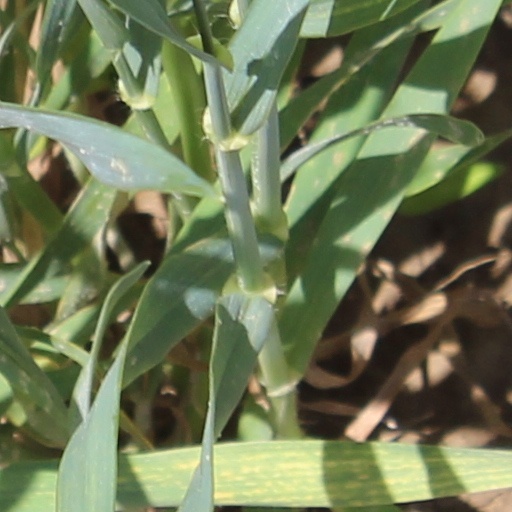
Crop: wheat